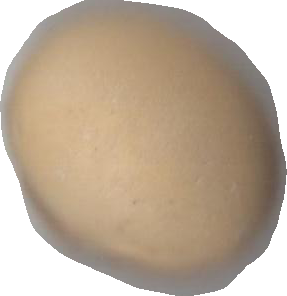
Variety: Dega